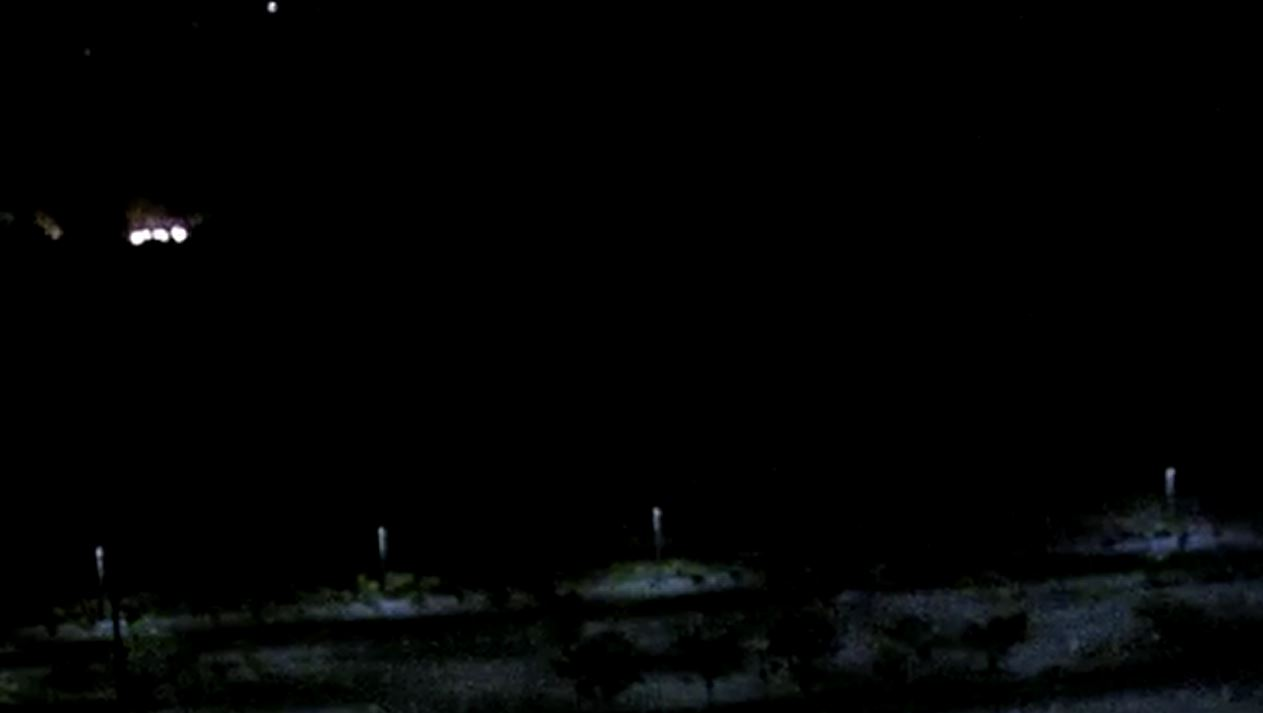
Fire: yes
Smoke: no